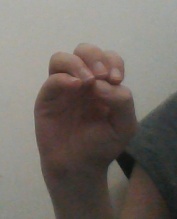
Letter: ha